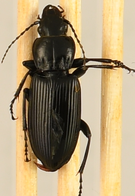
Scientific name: Pterostichus melanarius melanarius
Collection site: Steigerwaldt-Chequamegon NEON (STEI), plot STEI_001